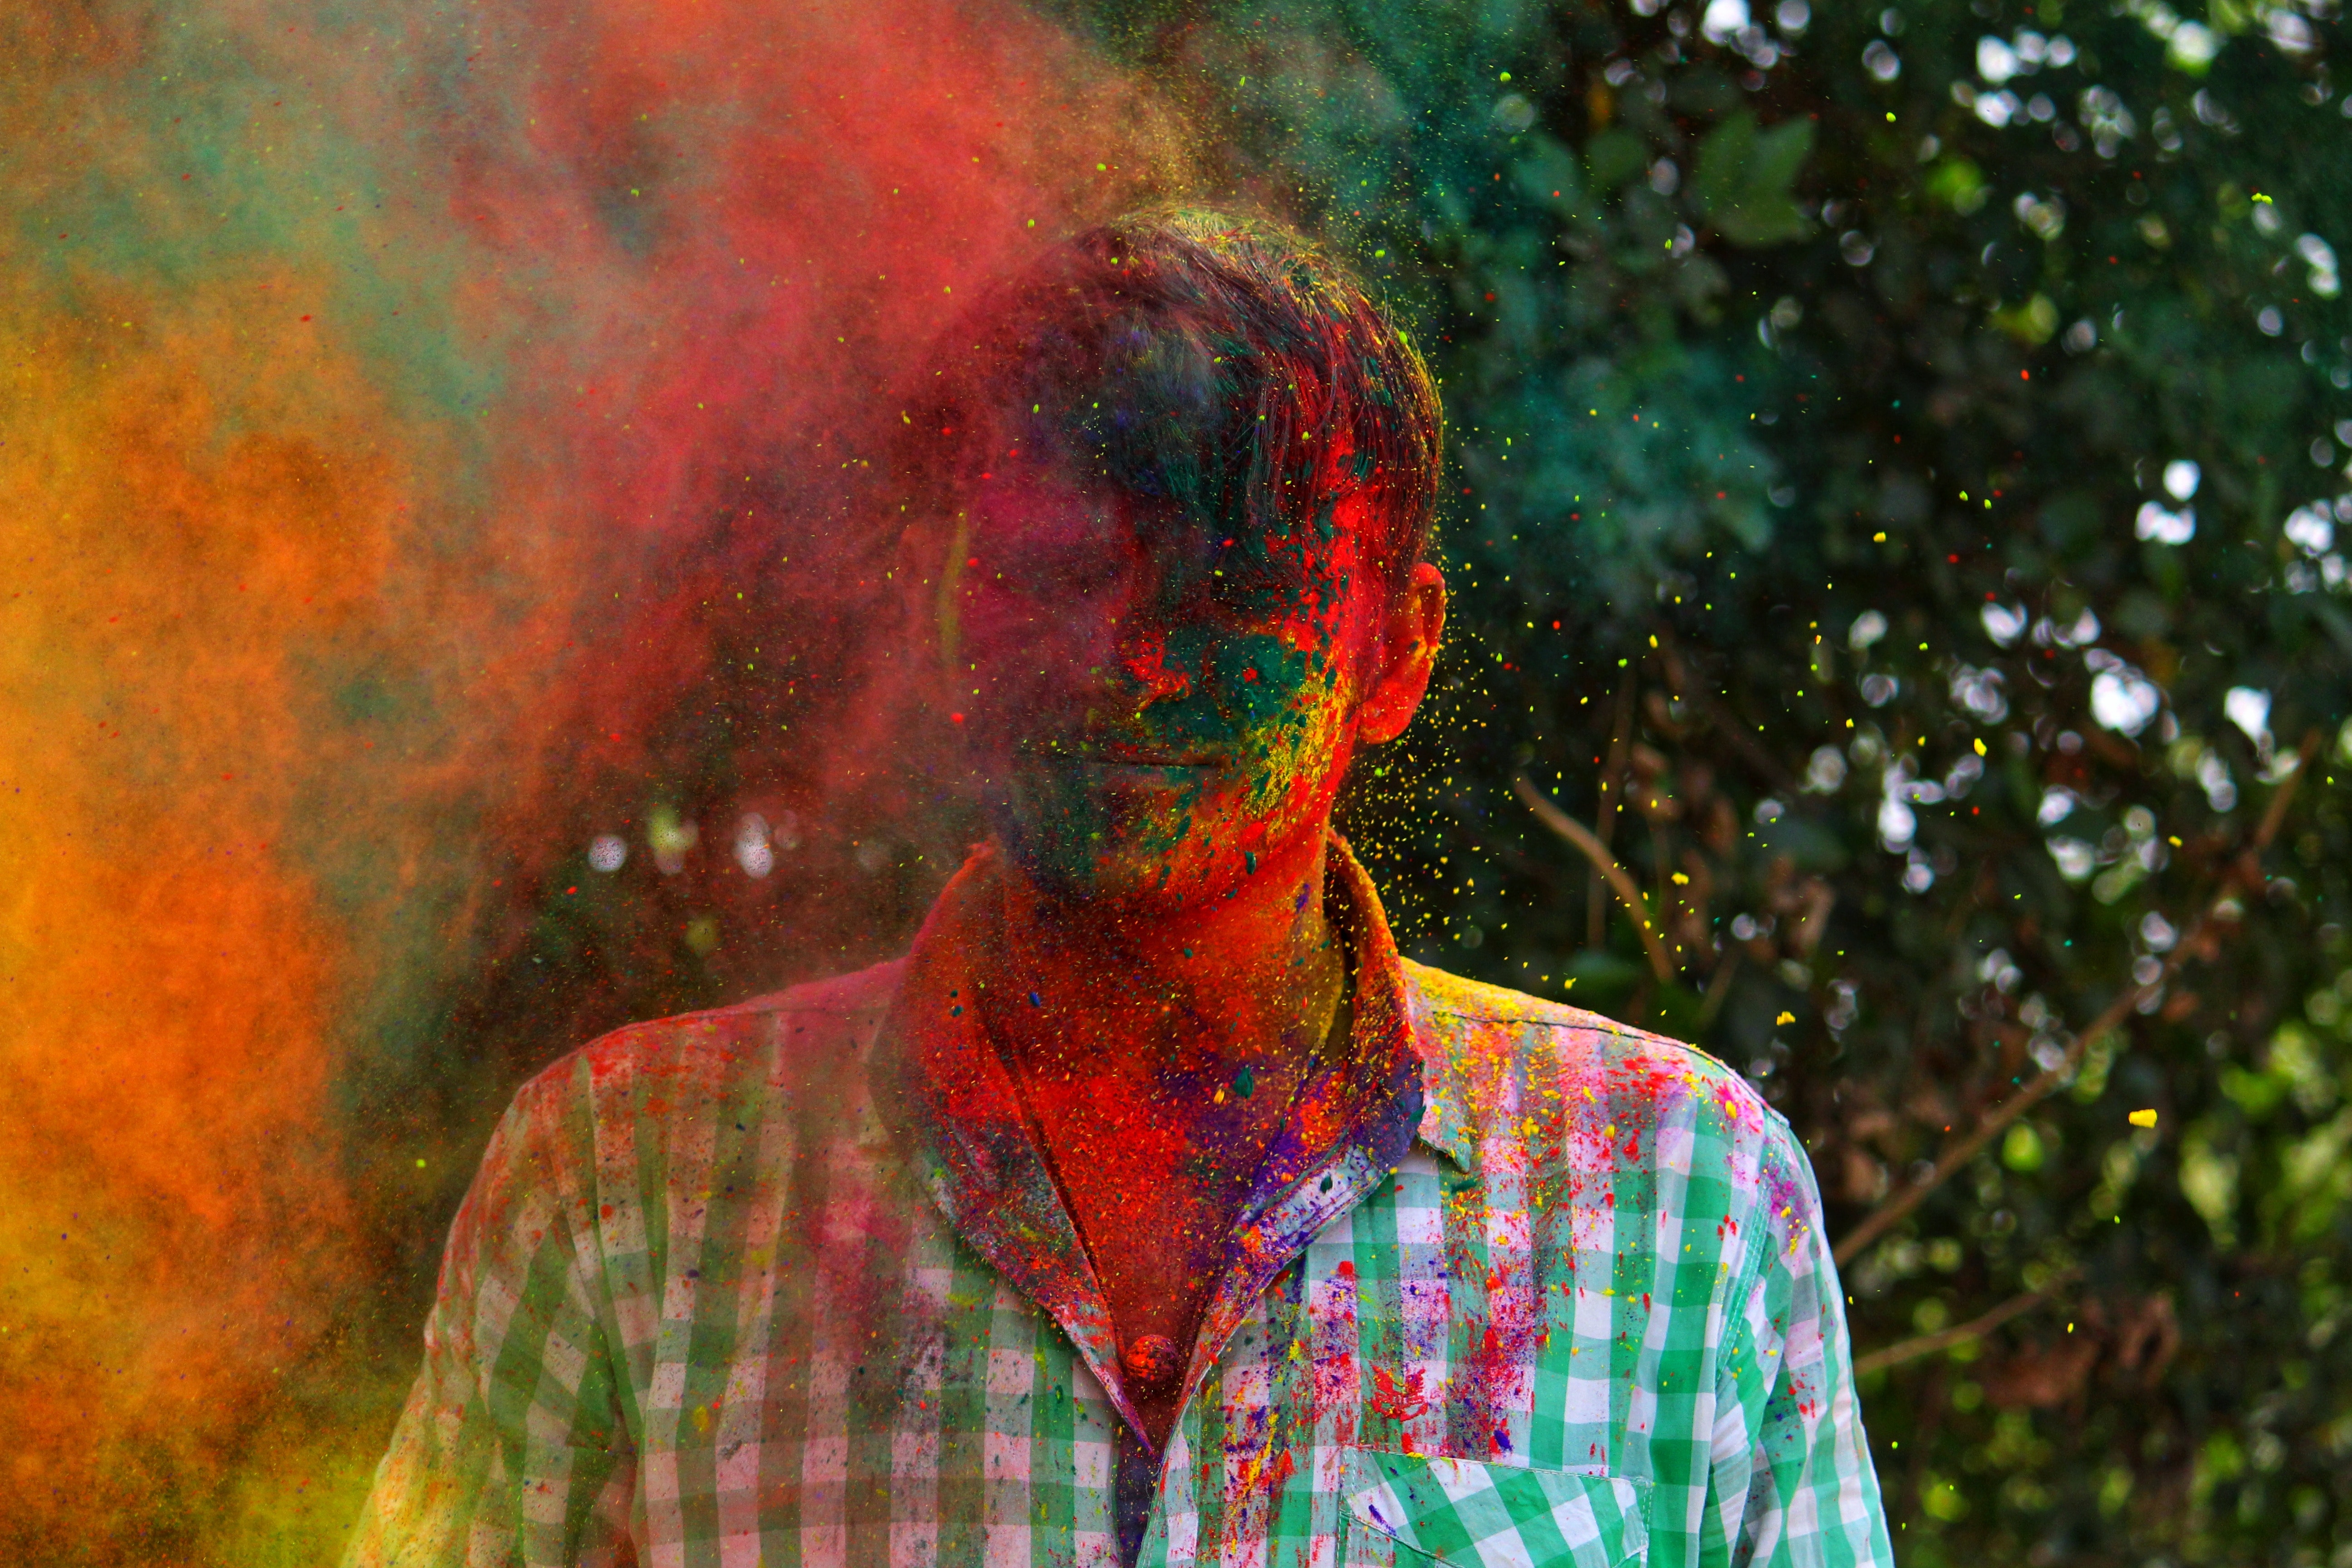
green, red, Colorfulness, yellow, light, human, leaf, design, sunlight, fun, tree, photography, adaptation, portrait, plant, pattern, art, glasses, happy, painting